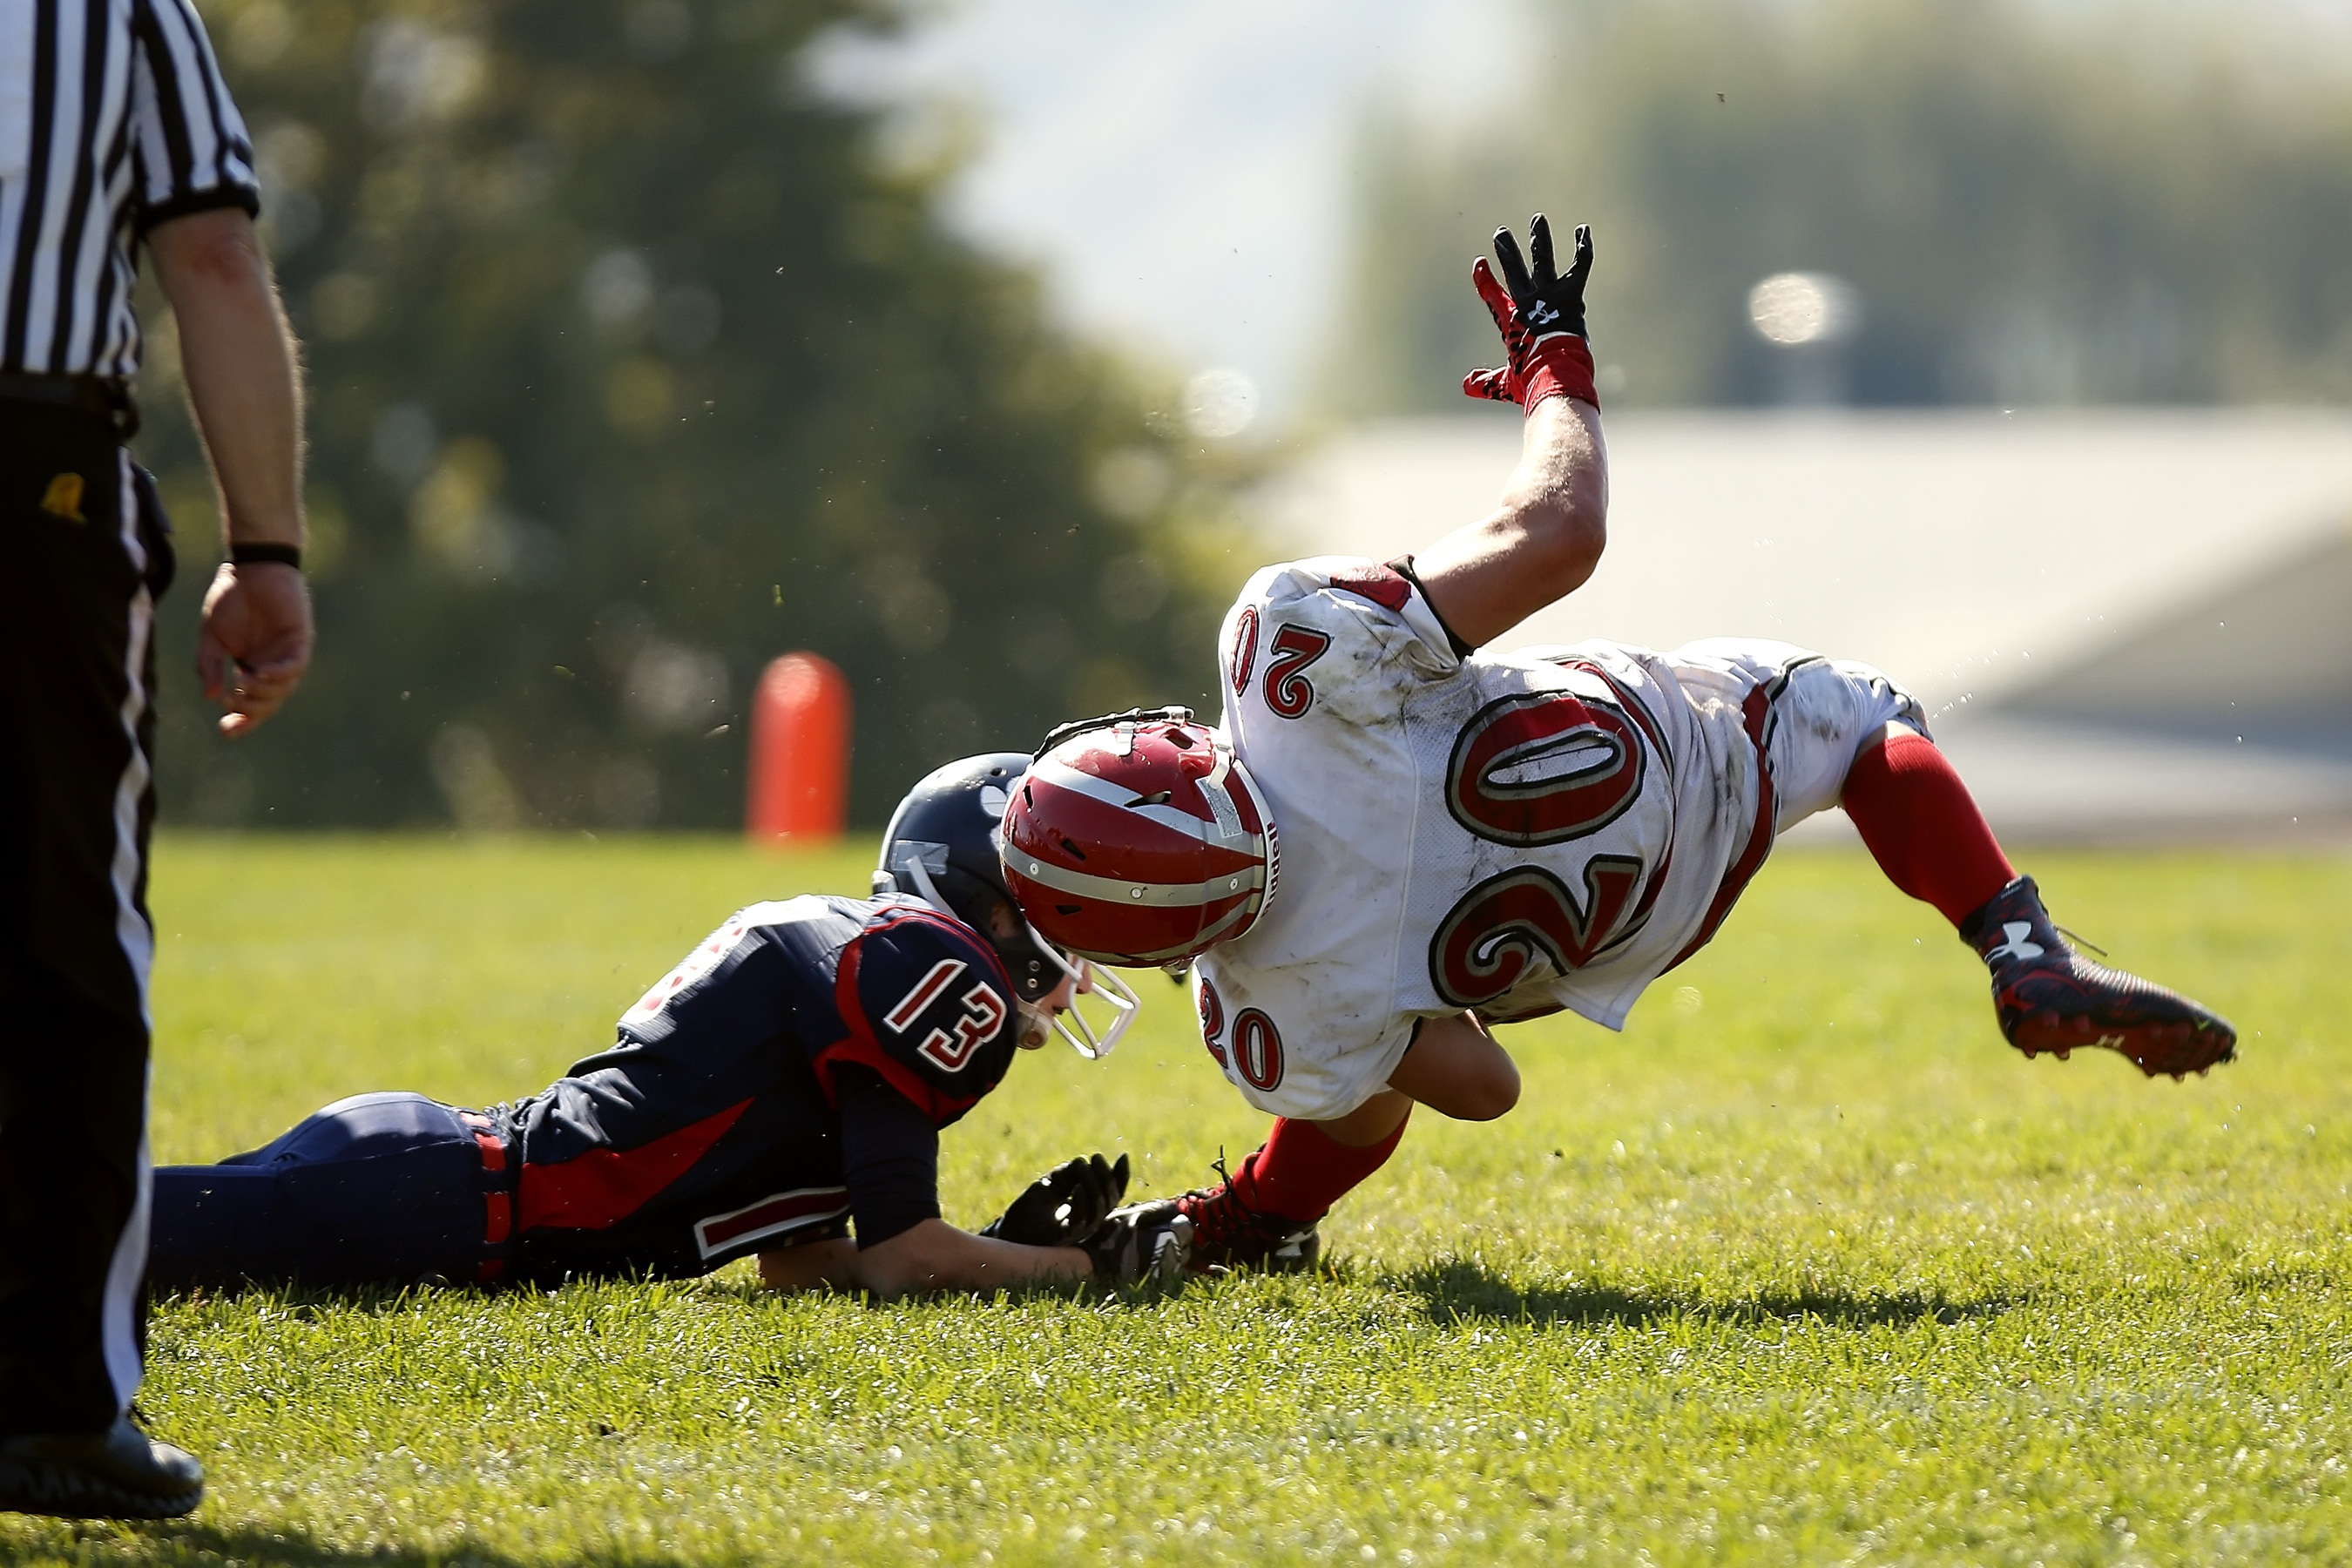
grass, sport, field, game, play, soccer, football, player, competition, american football, sports, helmet, airborne, canada, stripes, canadian, ball, uniform, horizontal, athlete, referee, tackle, upset, football player, american football player, football american, ball carrier, running back, ball game, football game, pigskin, team sport, american football field, downed, baseball positions, gridiron football